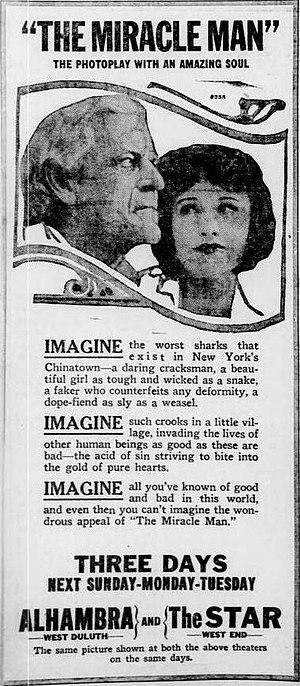
Un miracle, dans la religion, est un fait positif extraordinaire que le croyant attribue à une intervention divine providentielle et auquel il donne une portée spirituelle.